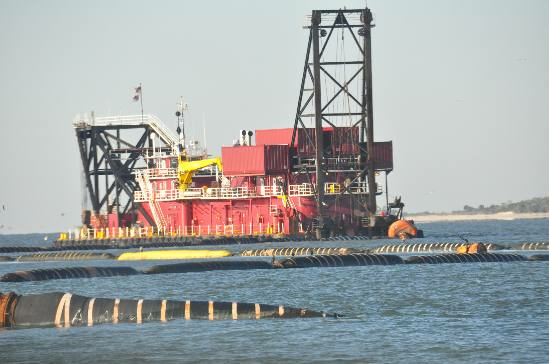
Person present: No